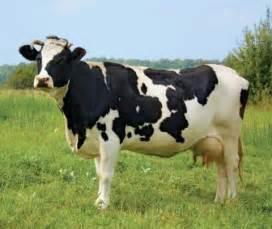
cow